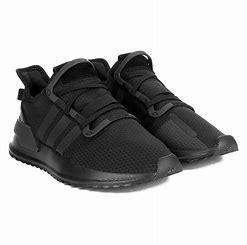
Brand: Adidas
Model: U_path Run